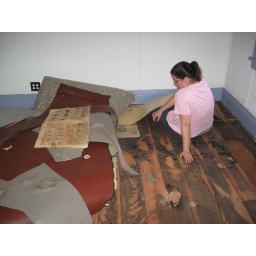
floor demo and the pine boards underneath